BBC Radio 1

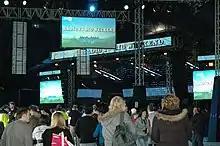
Radio 1's Big Weekend stage, 2007

The Radio 1 Roadshow, which usually involved Radio 1 DJs and pop stars travelling around popular UK seaside destinations, began in 1973, as a response to the imminent introduction of local commercial radio stations. hosted by Alan Freeman in Newquay, Cornwall, with the final one held at Heaton Park, Manchester in 1999. Although the Roadshow attracted large crowds and the style changed with the style of the station itself—such as the introduction of whistlestop audio postcards of each location in 1994 ("2minuteTour")—they were still rooted in the older style of the station, and therefore fit for retirement.